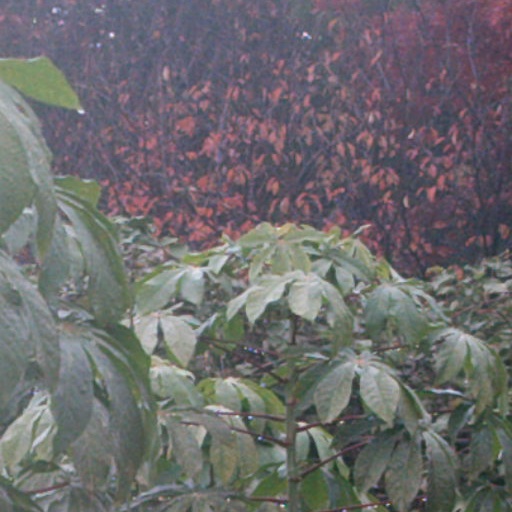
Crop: cassava